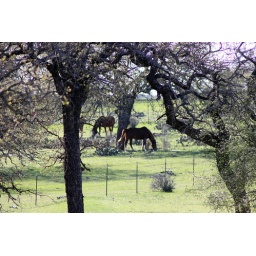
horses in the trees